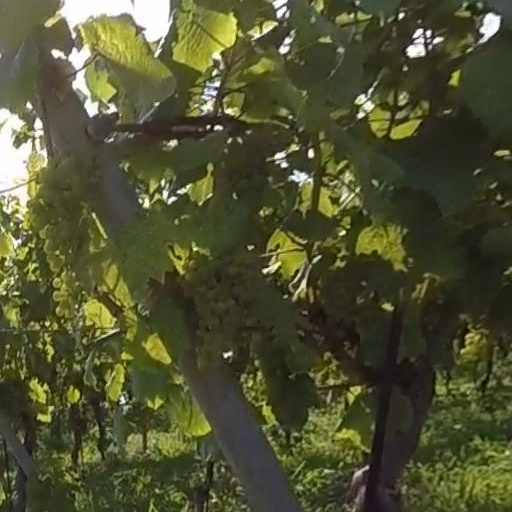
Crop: grape